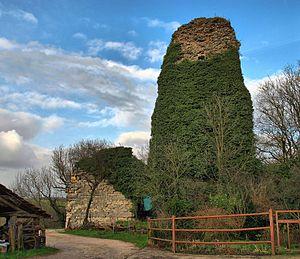
Inscrit aux monuments historiques sous le numéro
La liste des châteaux du Doubs recense de manière non exhaustive les châteaux, maisons fortes, mottes castales, situés dans le département français du Doubs. Il est fait état des inscriptions et classements au titre des monuments historiques.
Corcondray est une commune française située dans le département du Doubs, en région Bourgogne-Franche-Comté.
Le Château de Corcondray est un vestige de château fort du XIIᵉ siècle situé à Corcondray dans le département du Doubs en Franche-Comté